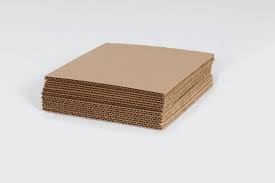
Label: cardboard